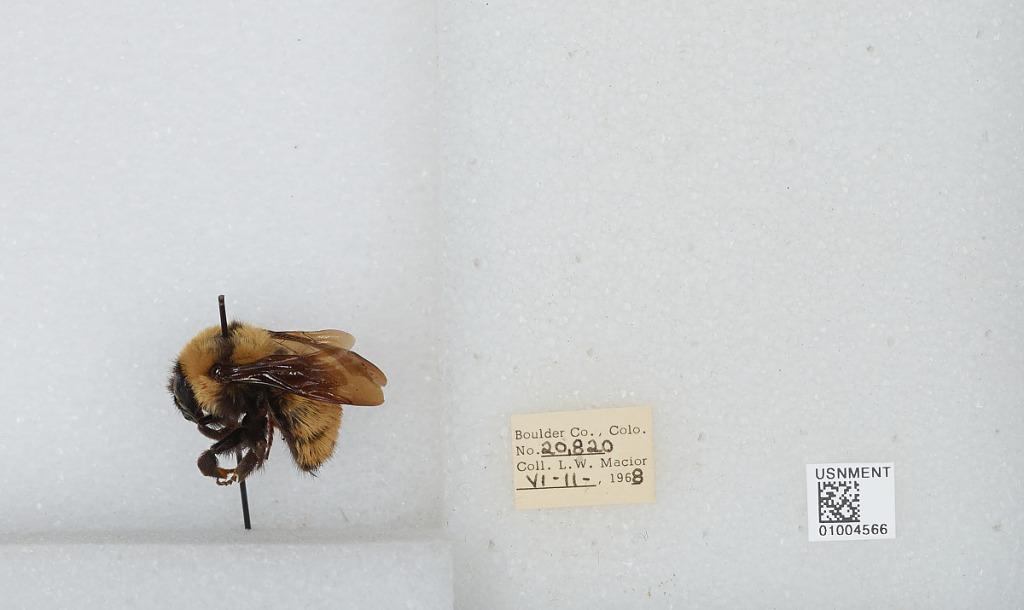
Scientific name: Bombus (Fervidobombus) fervidus fervidus (Fabricius)
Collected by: L. Macior
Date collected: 1968-6-11
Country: United States
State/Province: Colorado
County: Boulder
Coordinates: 40.09, -105.36